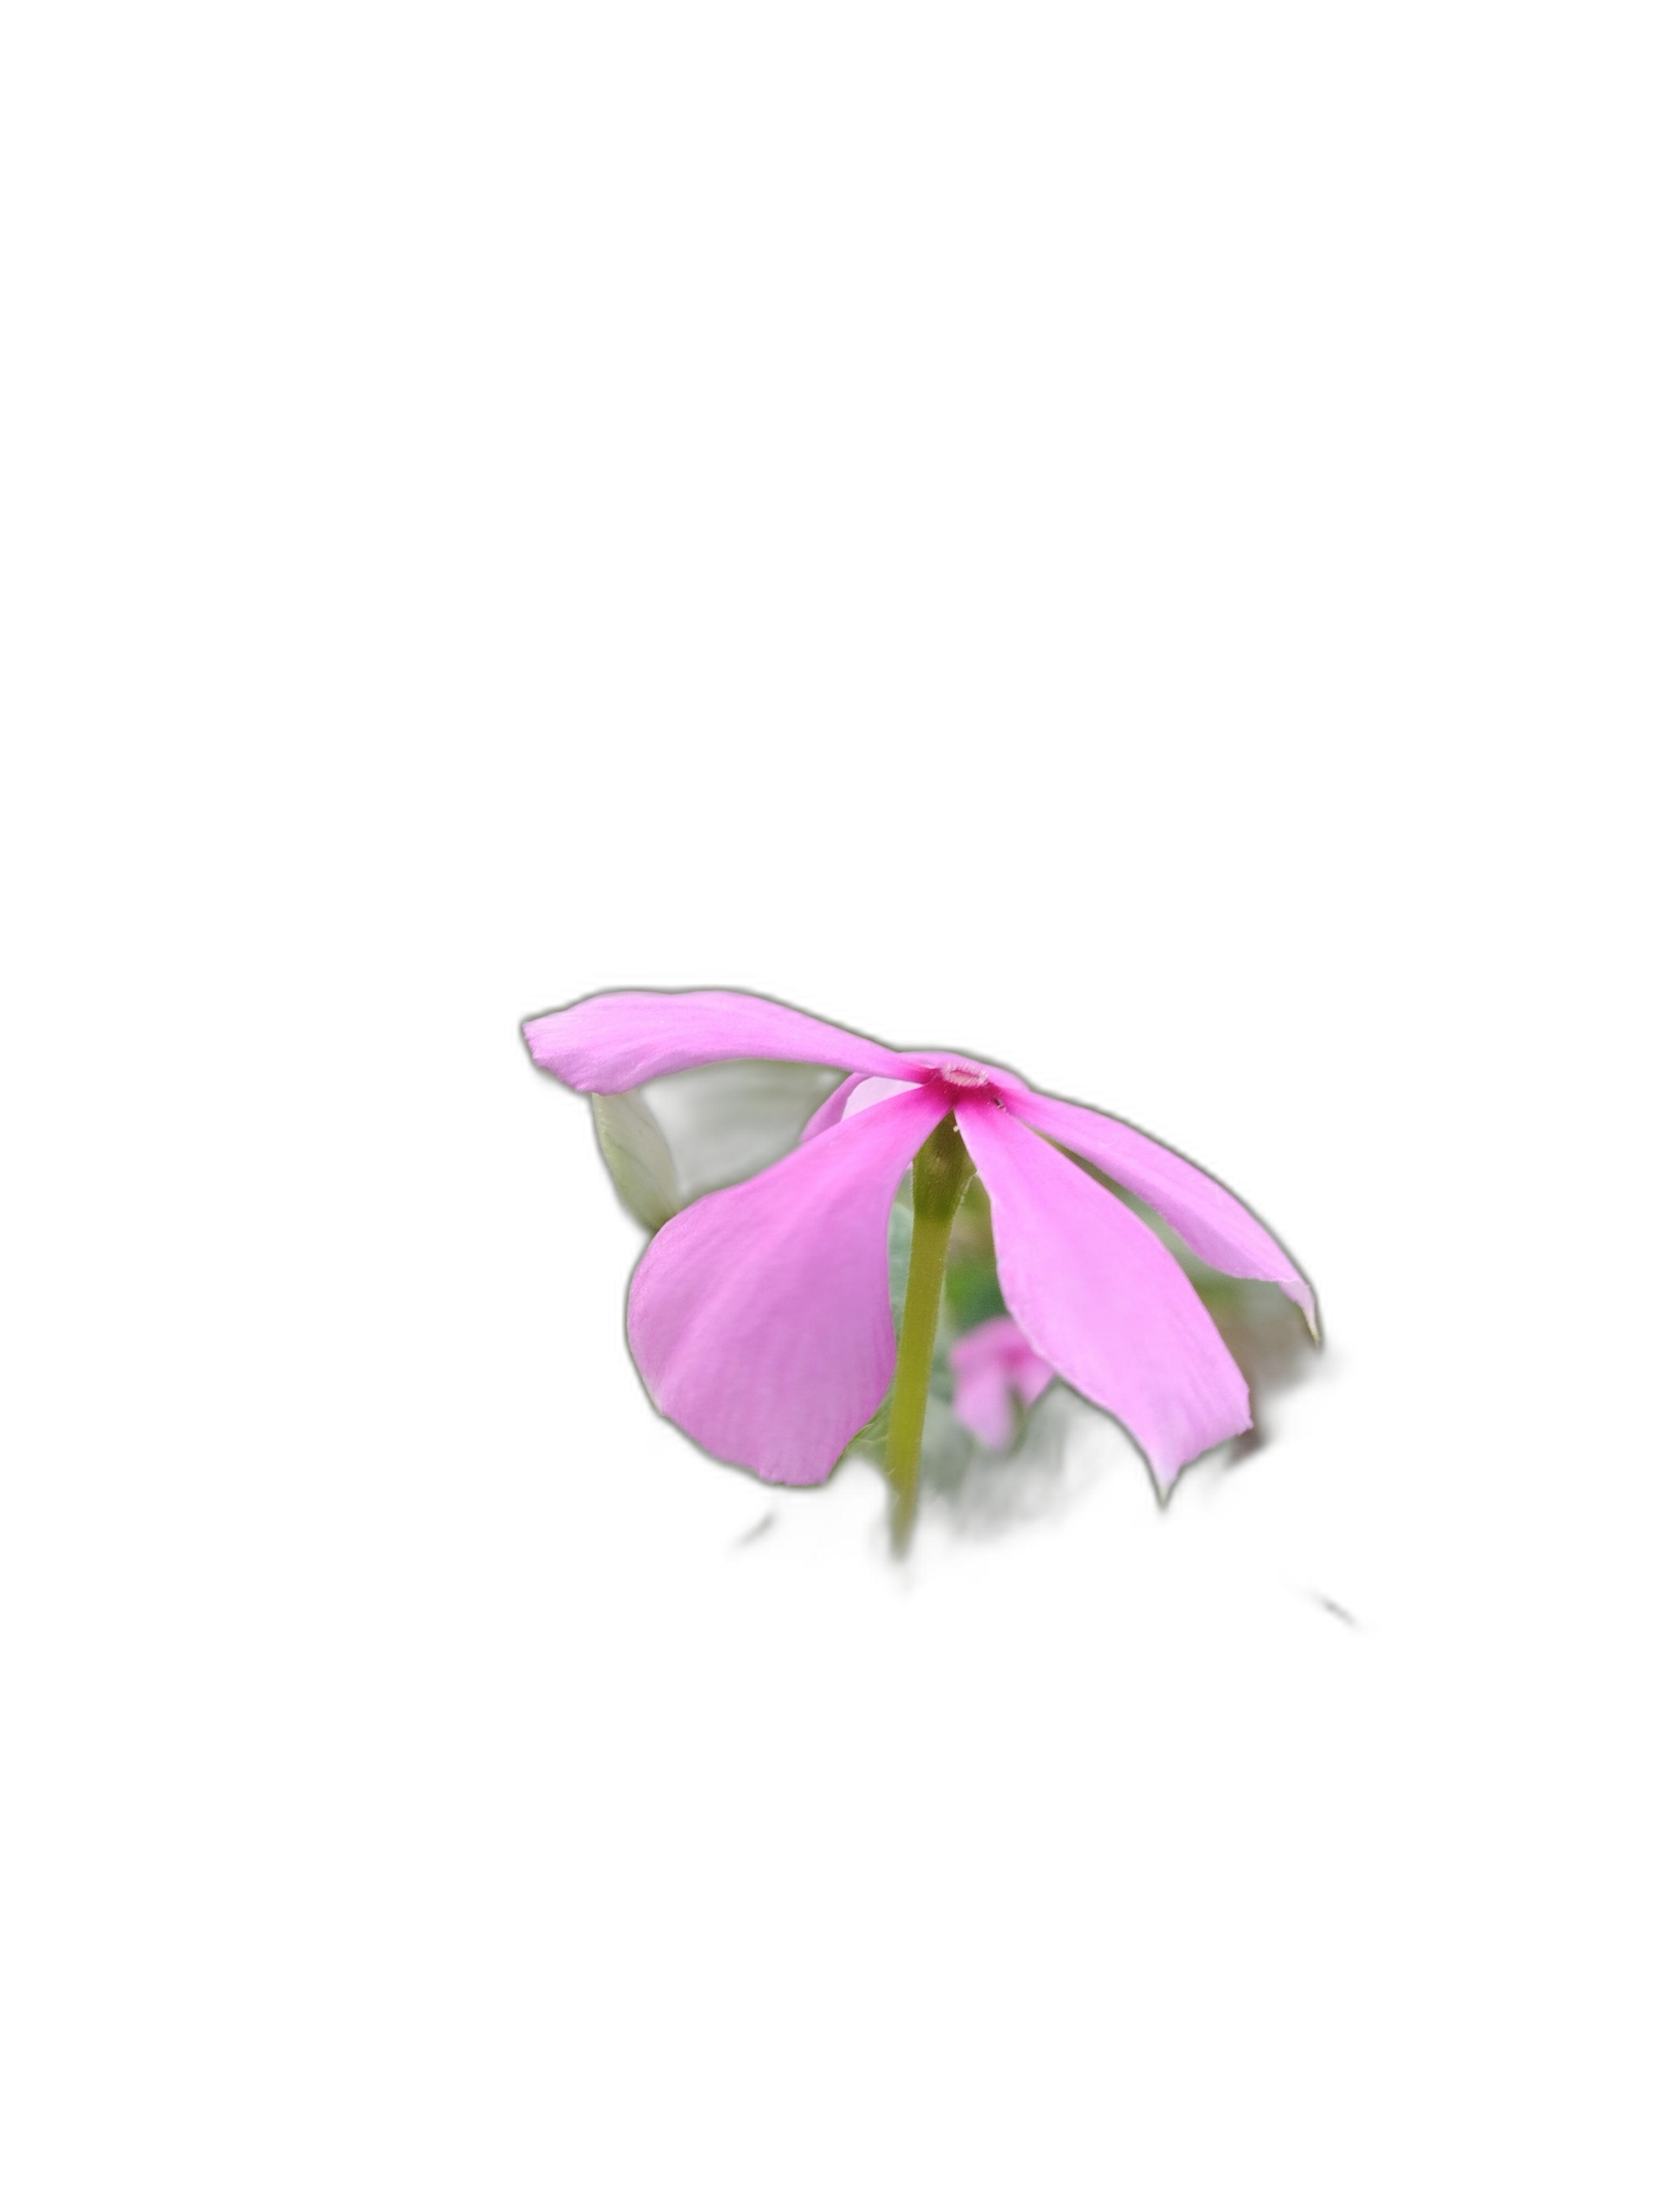
Label: Madagascar periwinkle